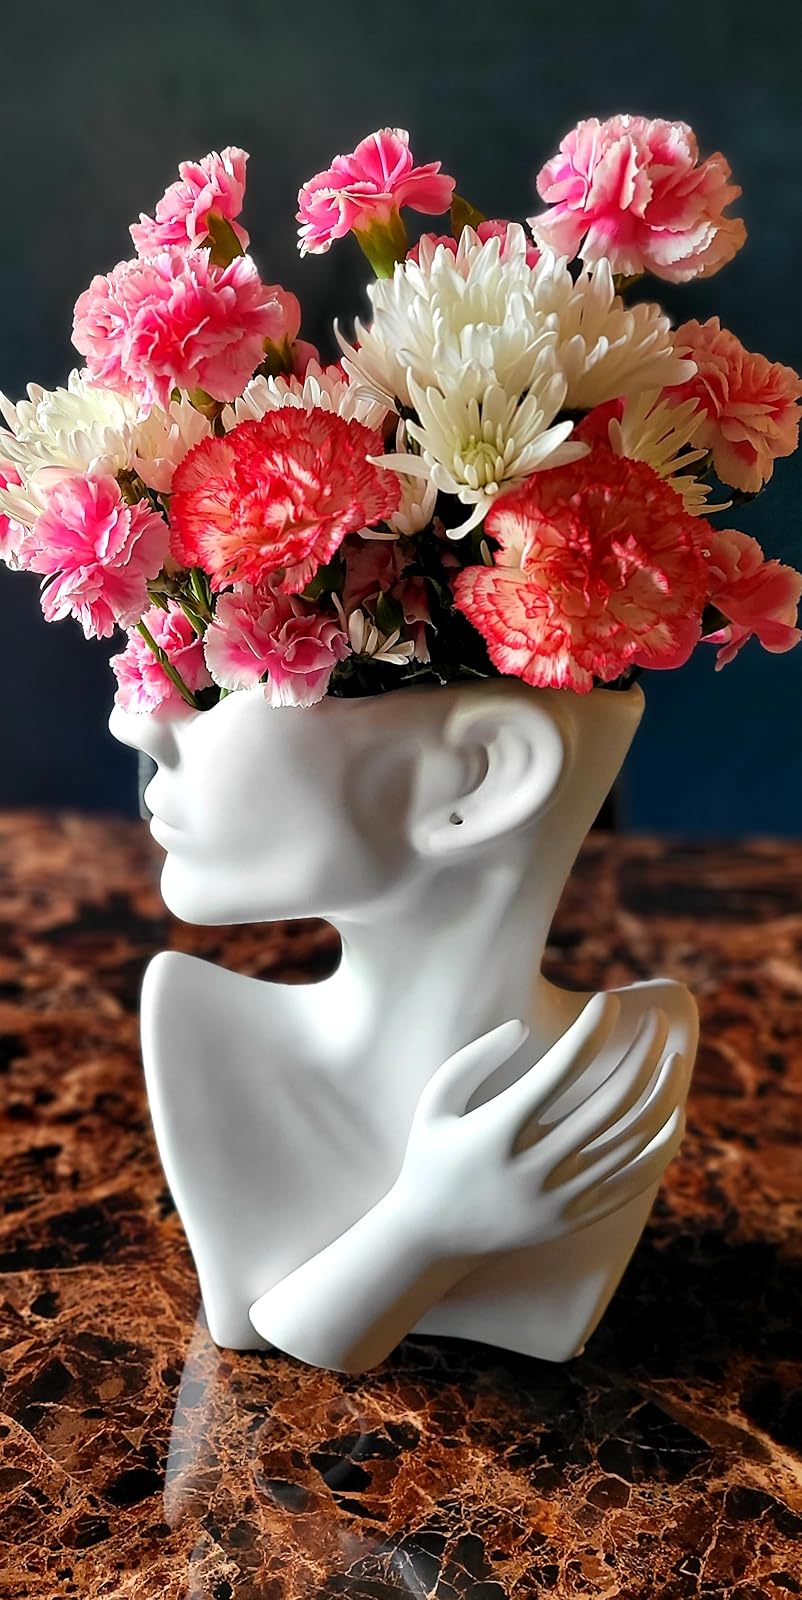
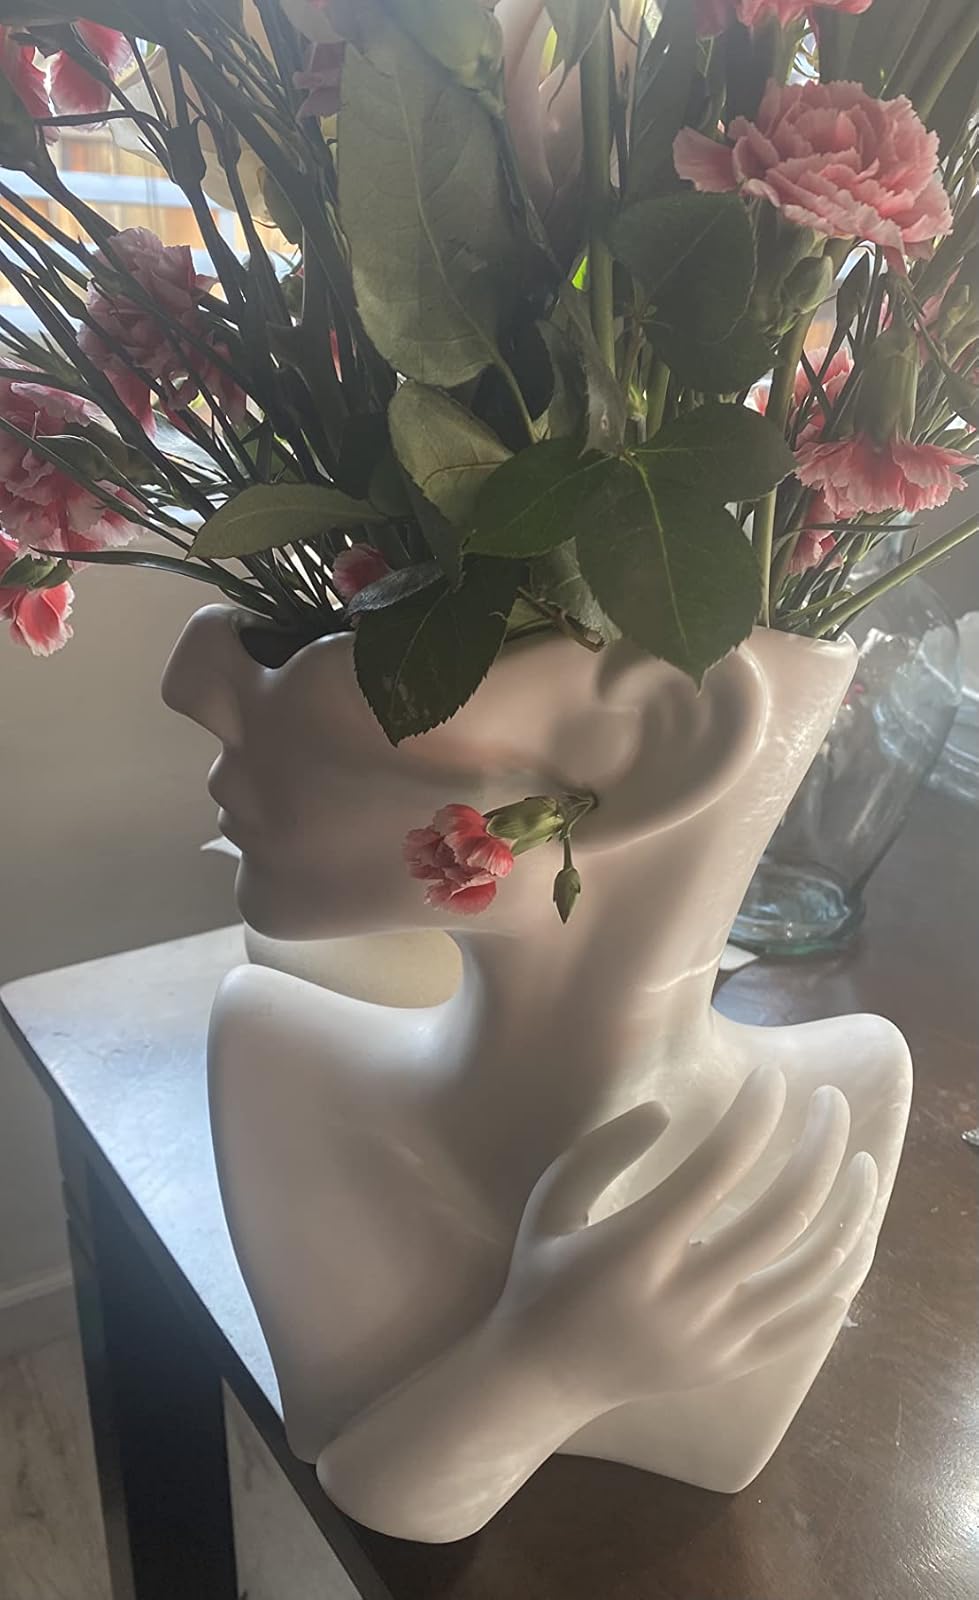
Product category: vase
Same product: yes